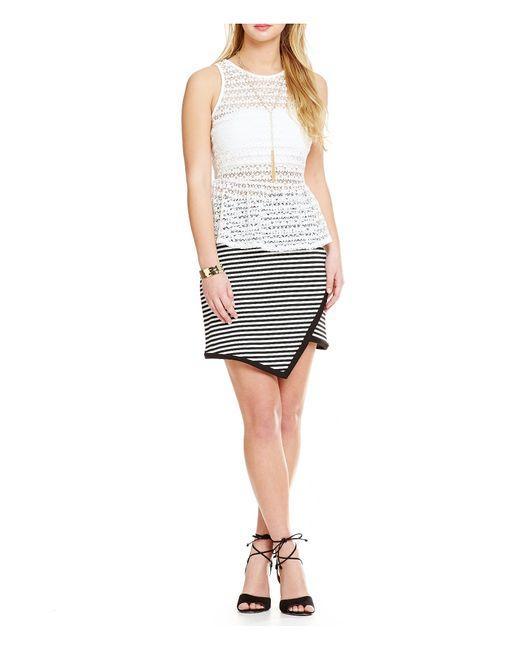
Ärmellose weiße Bluse und weißer und schwarzer Streifenrock